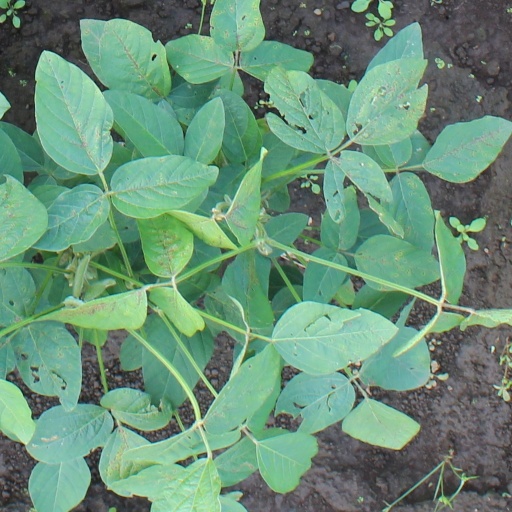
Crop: soybean